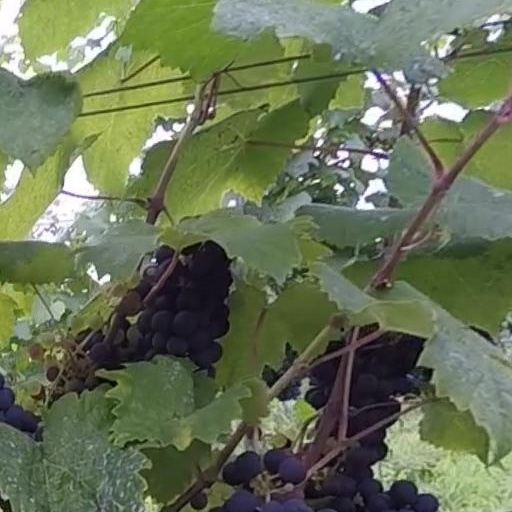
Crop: grape